Which point is corresponding to the reference point?
Reference image:
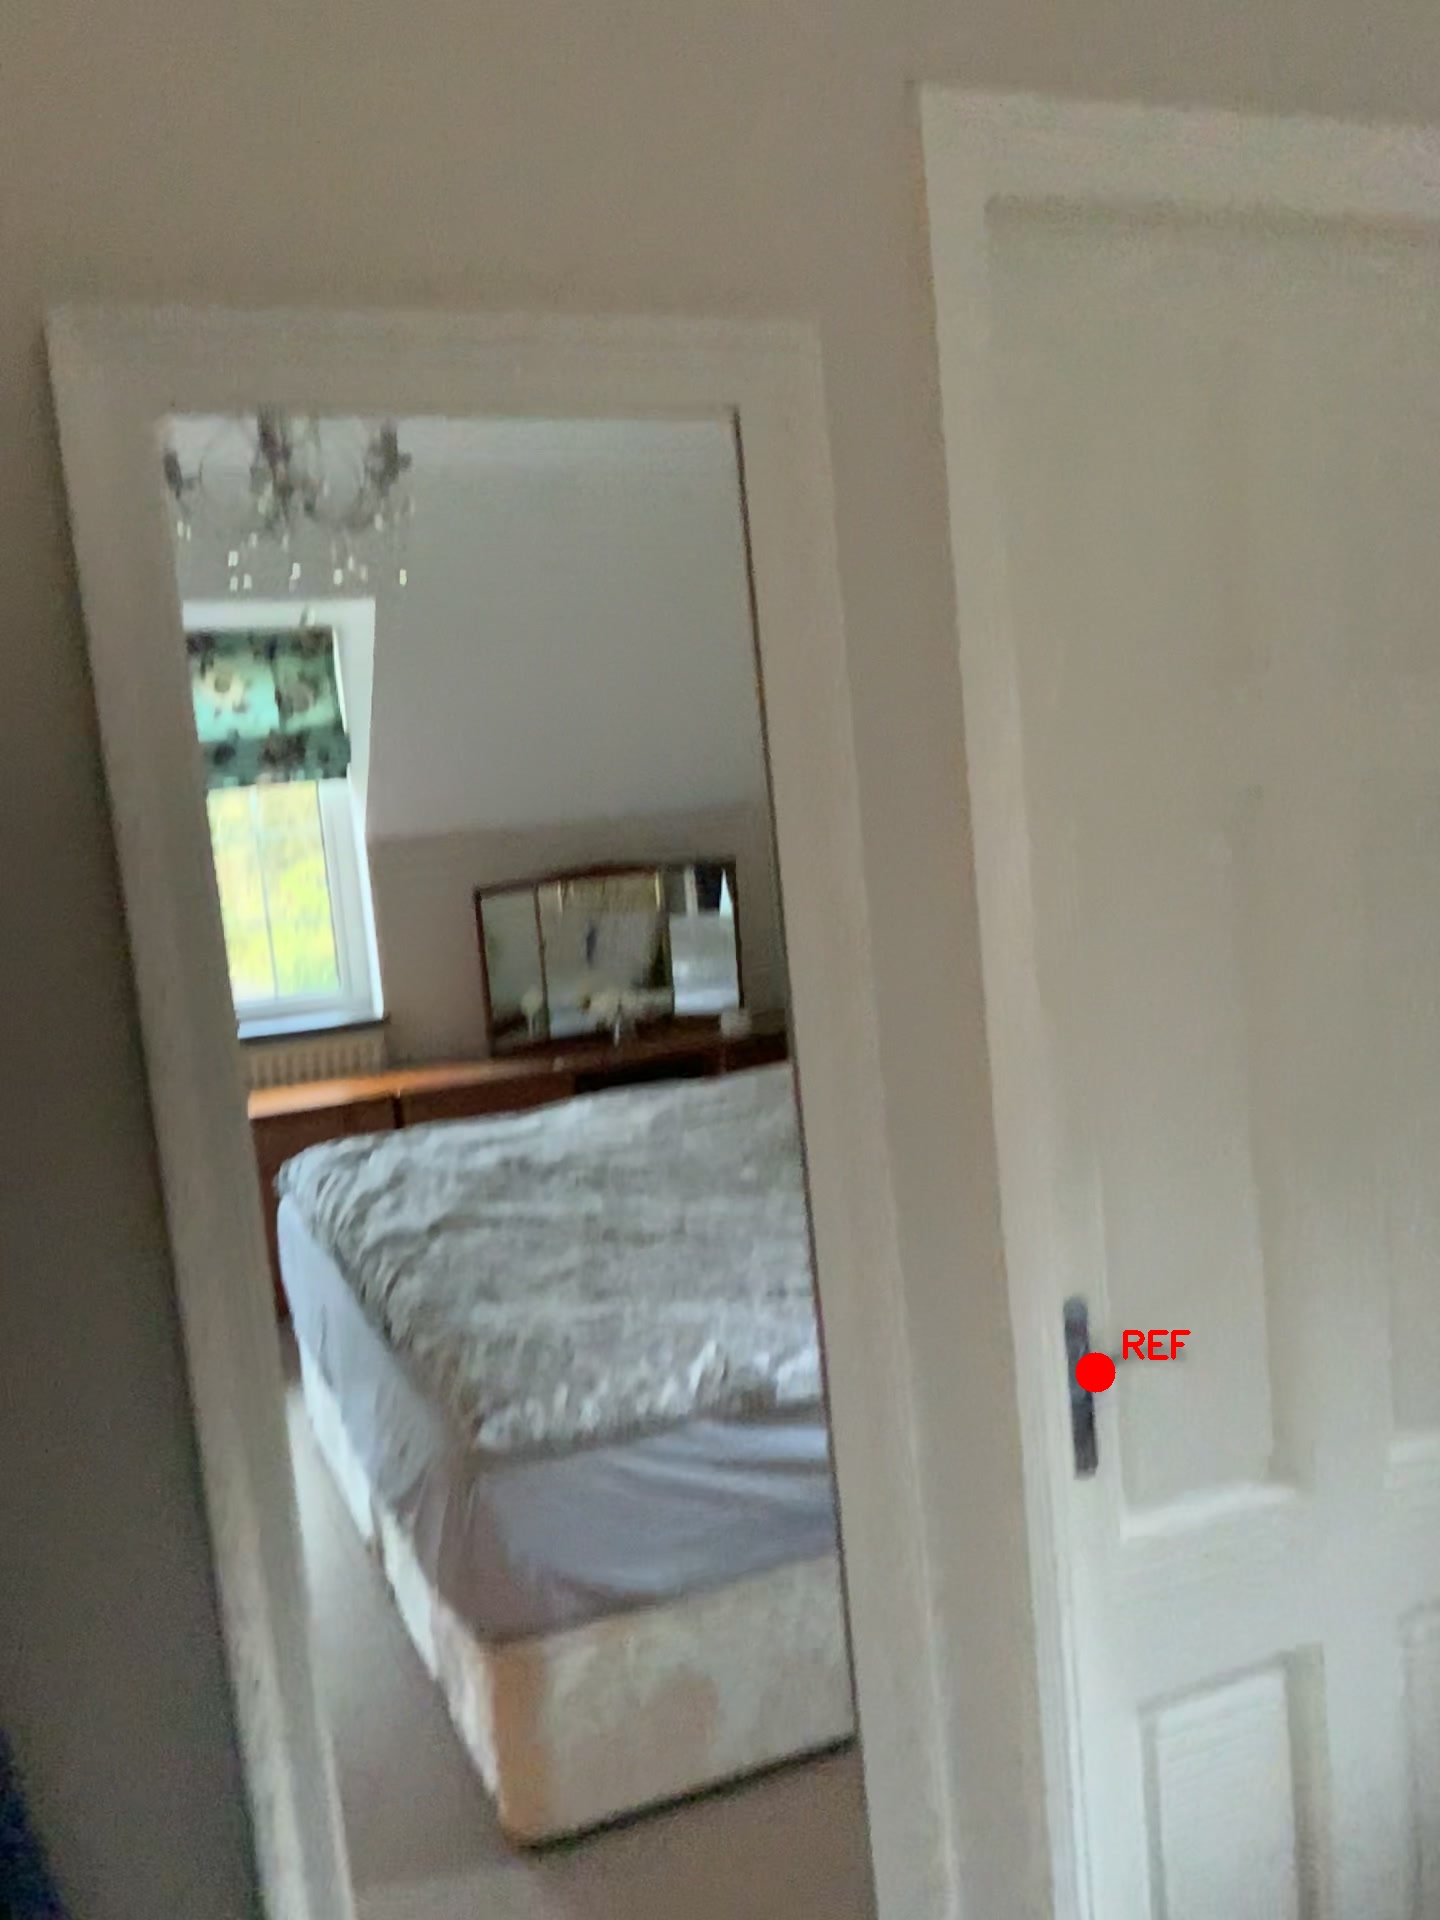
Option image:
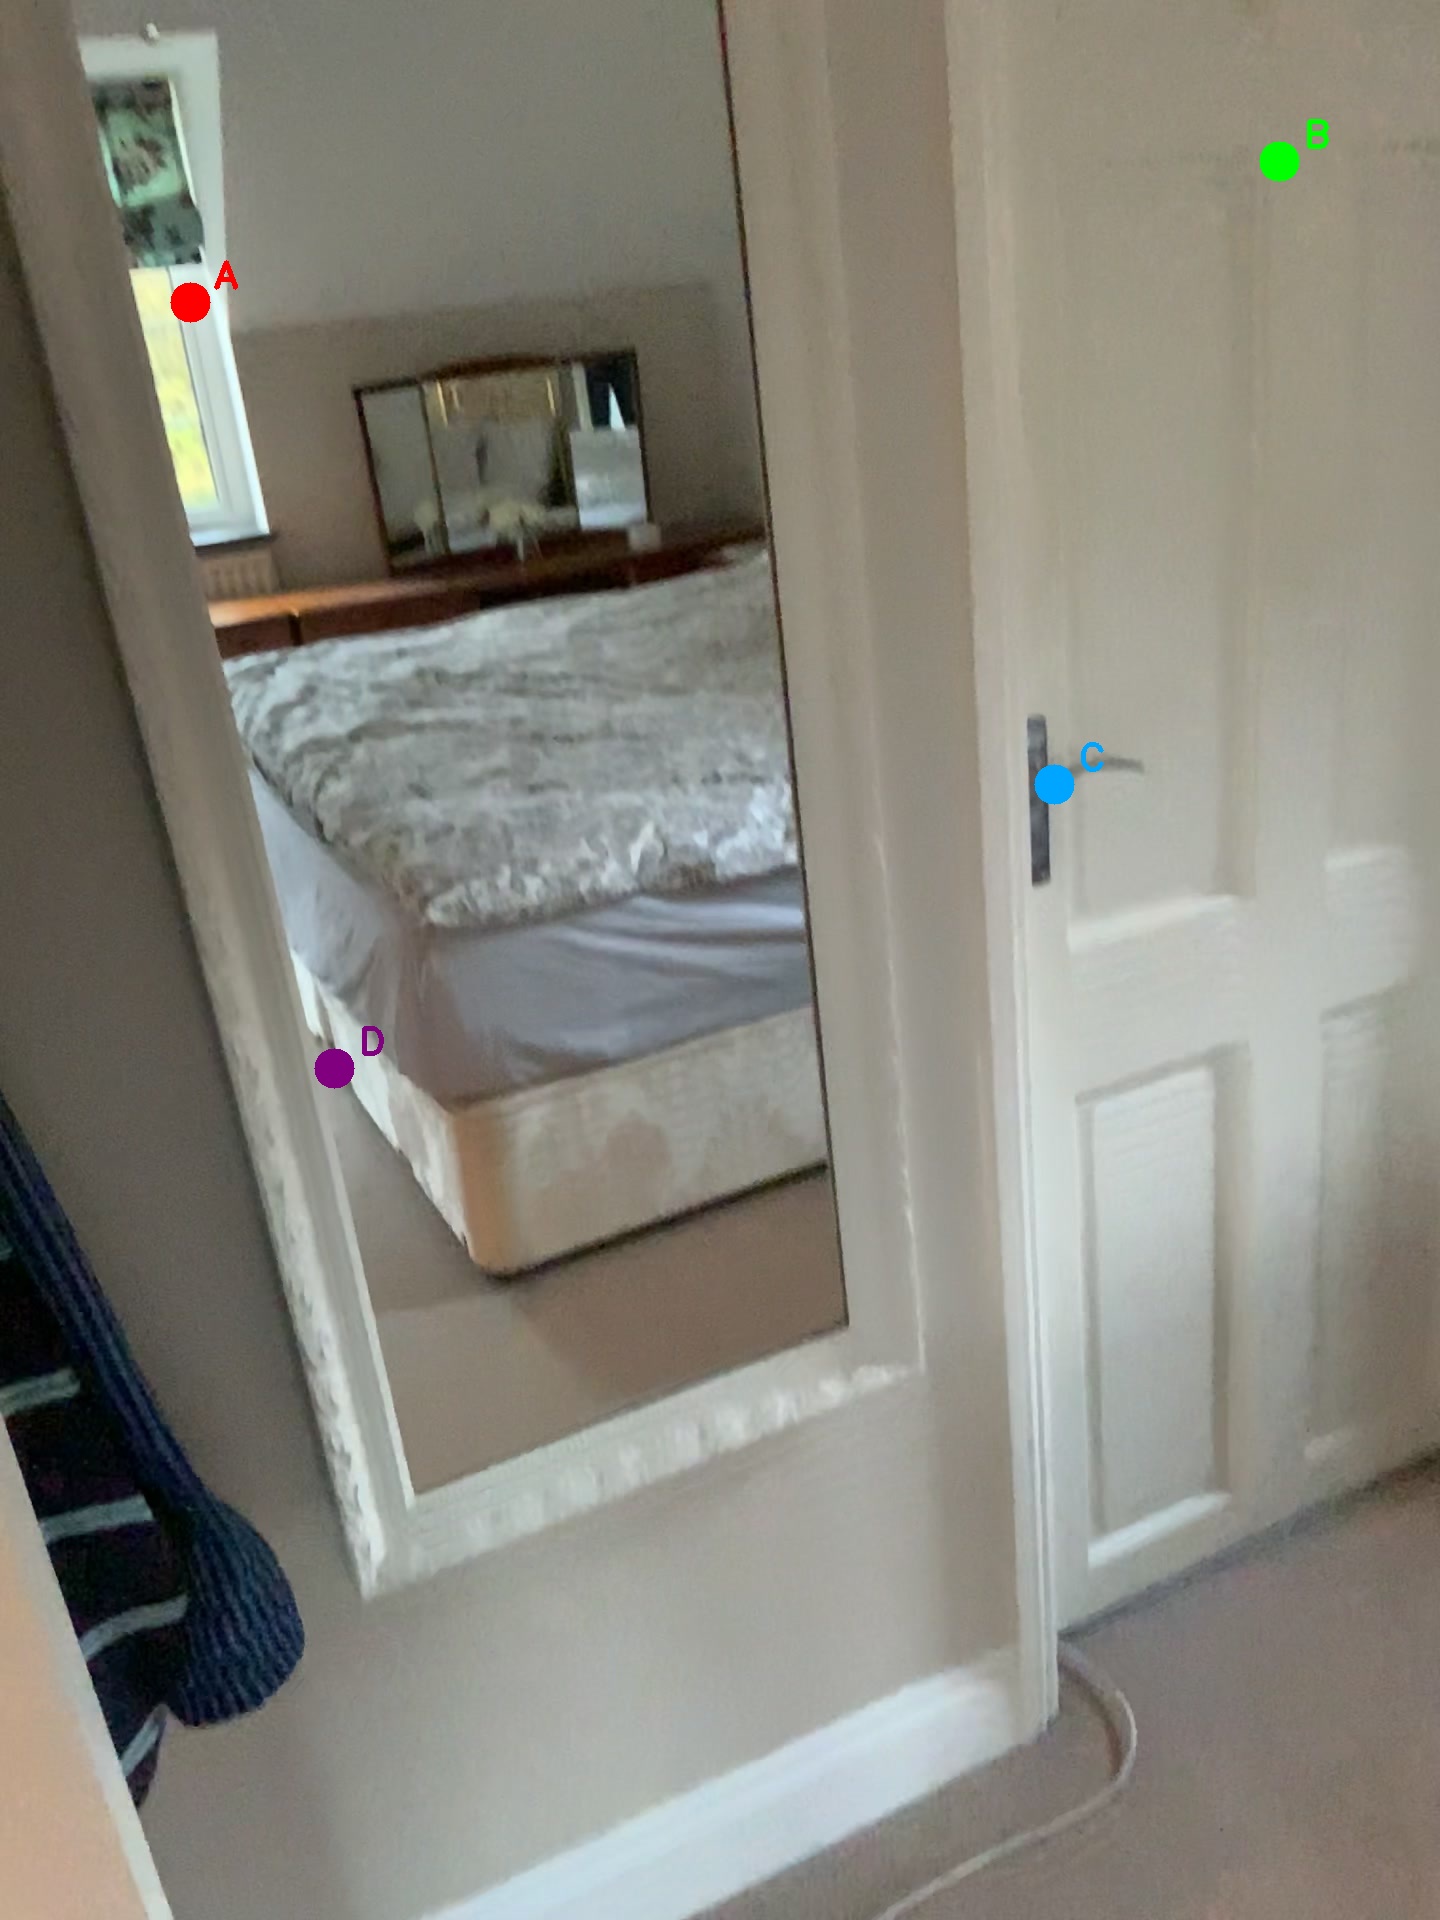
Choices:
Point A
Point B
Point C
Point D
Answer: (C)